Powder glass beads

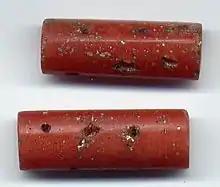
Yoruba, Ateyun beads

Another West African people known to produce powder glass beads are the Yoruba from Nigeria. Beads from their production differ technically from typical Ghanaian powder glass beads in that they are not made in molds and in the wet-core technique. Finely crushed glass is moistened with water and shaped by hand. The perforations are made before the beads are fired, using a pointed tool. "Ateyun beads" were made in different shapes but always in red, to imitate real Mediterranean coral. Genuine coral was rare, but very much sought after and highly valued by the Yoruba people. Yoruba bead makers made their own imitations at more affordable prices.